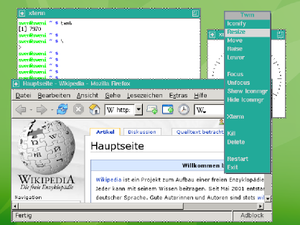
twm est un gestionnaire de fenêtres utilisé dans l’environnement graphique X Window System. C’est un logiciel libre maintenu par le projet X.Org et distribué selon les termes de la licence X11. Il fournit des barres de titre, des fenêtres formées et la gestion d’icônes. Extrêmement configurable, simple et léger, on l‘utilise souvent comme outil de test.